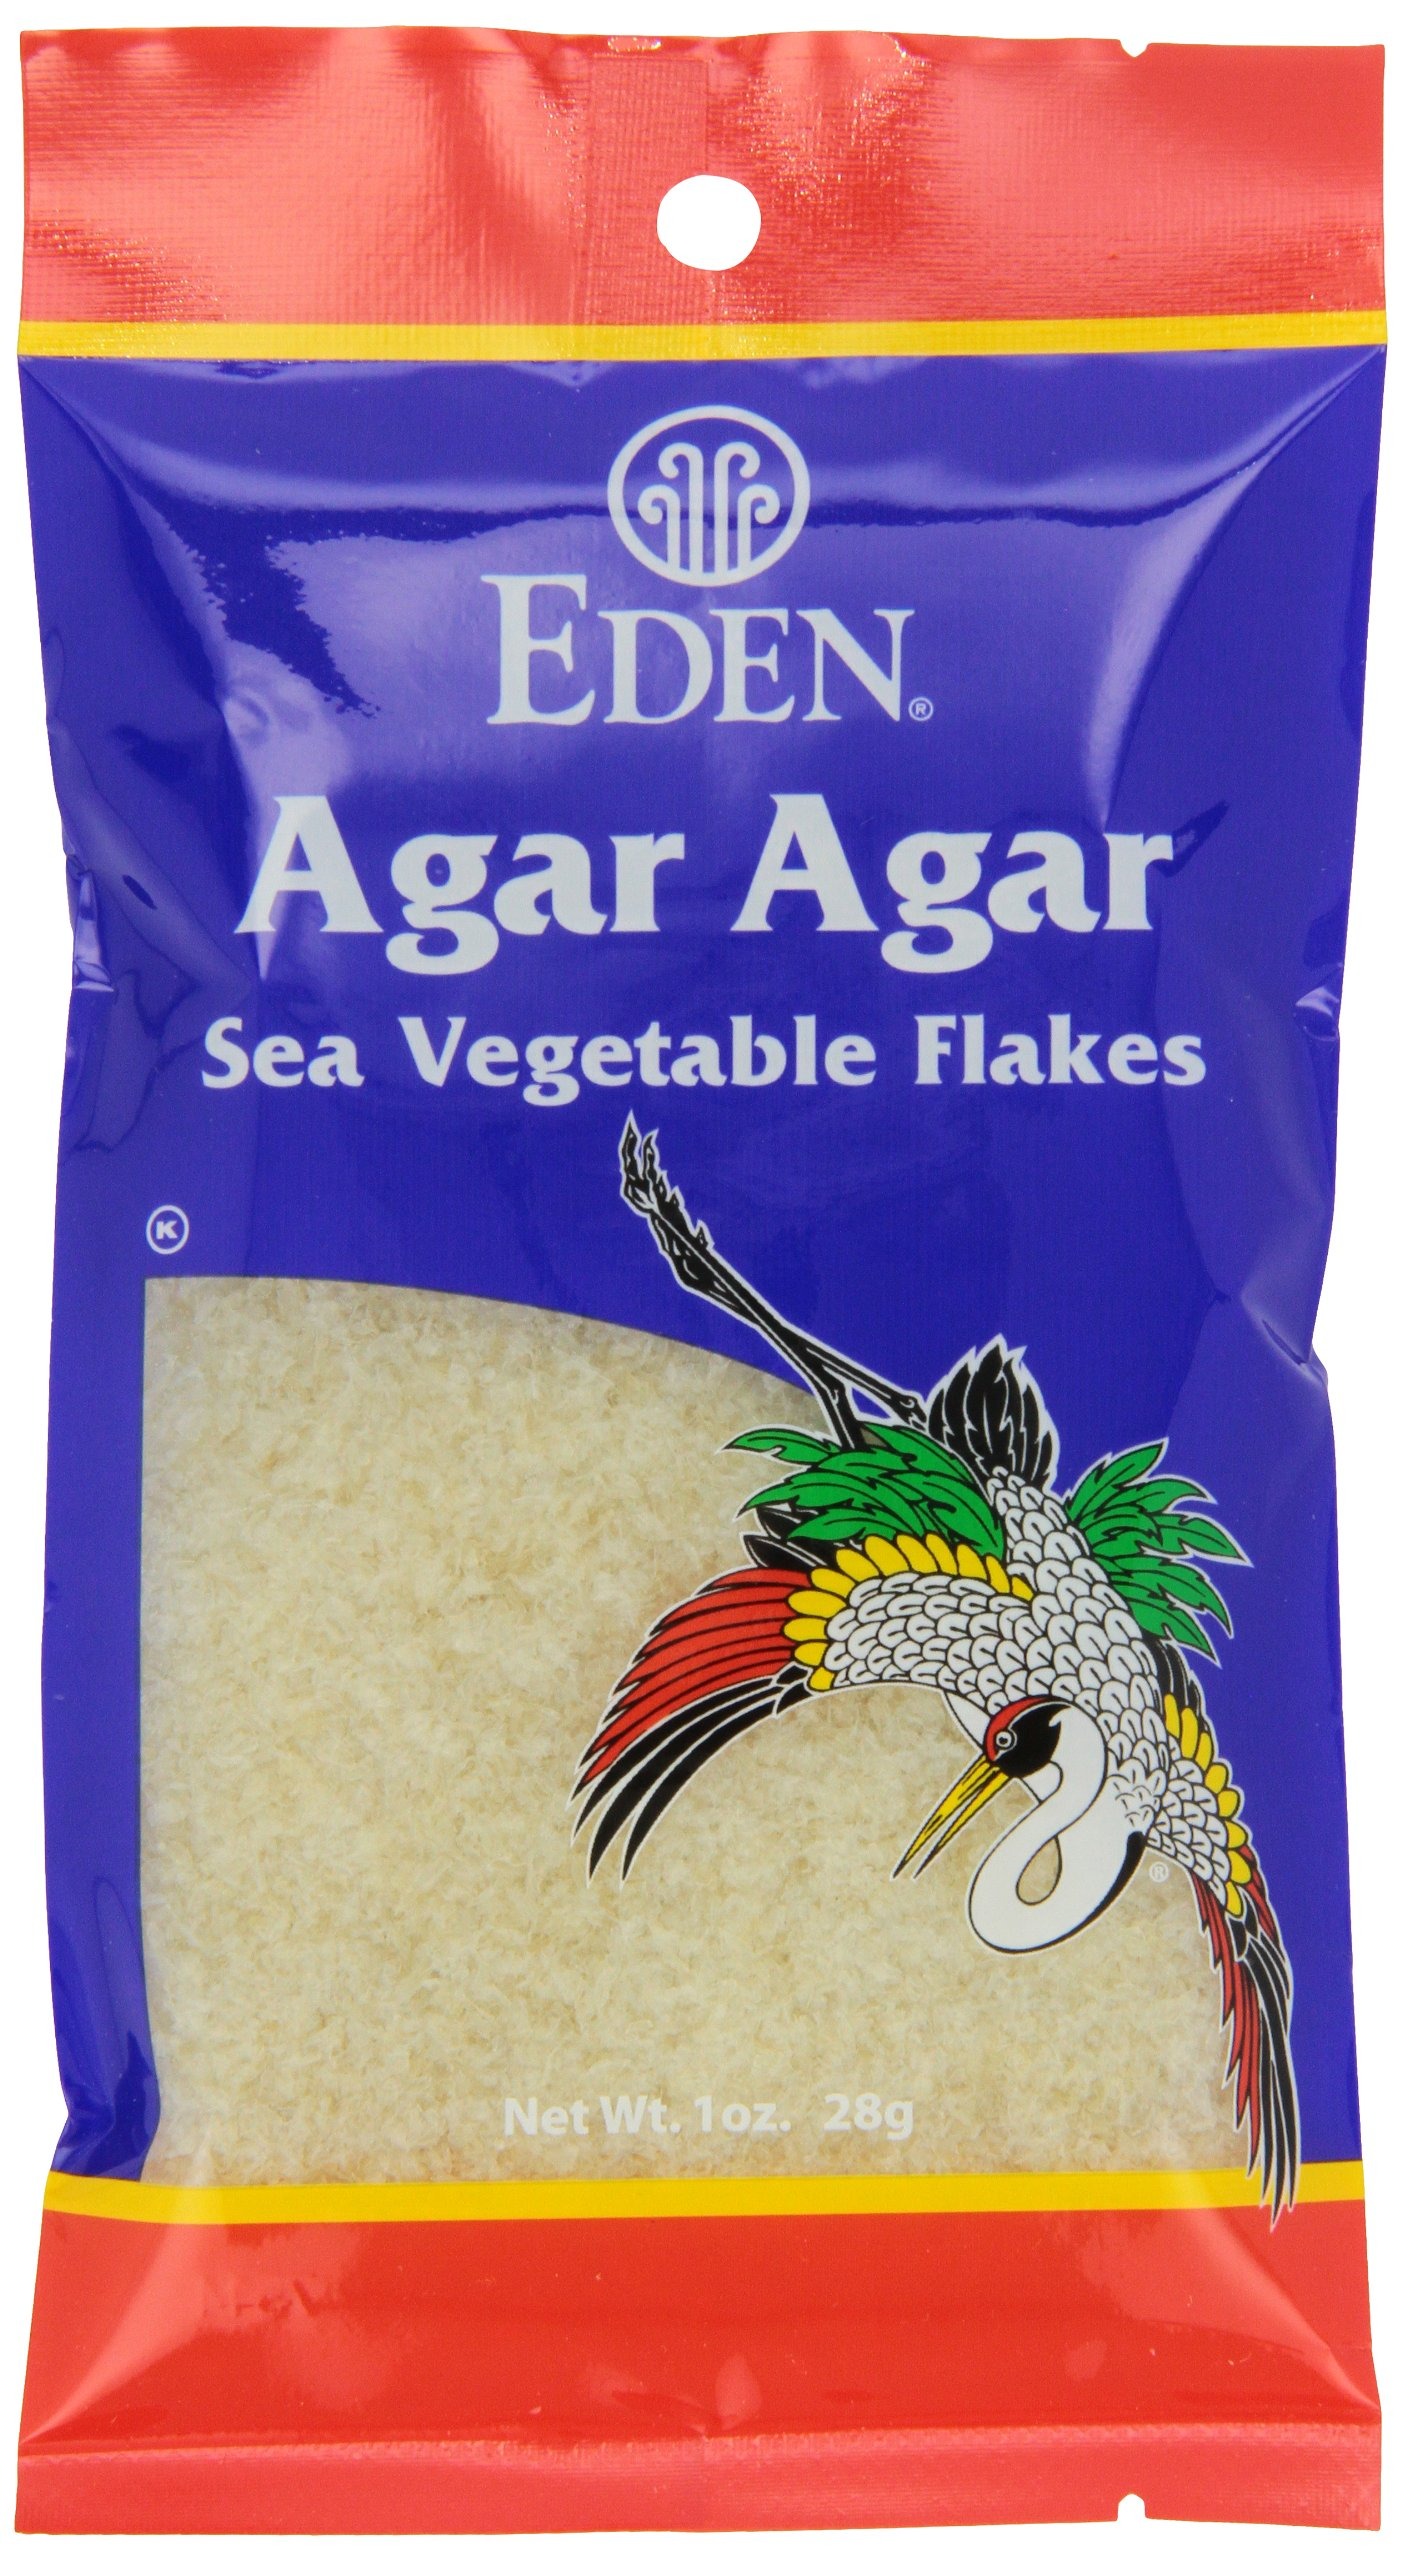
Item Name: Eden Agar Flakes, 1-Ounce Package (Pack of 3)
Bullet Point 1: Pack of three, each pack holds 1 ounce (total of 3 ounce)
Bullet Point 2: A natural, pure vegetable quality gelatin and a much healthier alternative to commercial animal, chemical gelatins
Bullet Point 3: Made of a variety of sea vegetables with strong thickening properties
Bullet Point 4: Made in Japan
Bullet Point 5: The flakes dissolve in hot liquids and thicken as it cools
Value: 3.0
Unit: Ounce

Price: 12.29